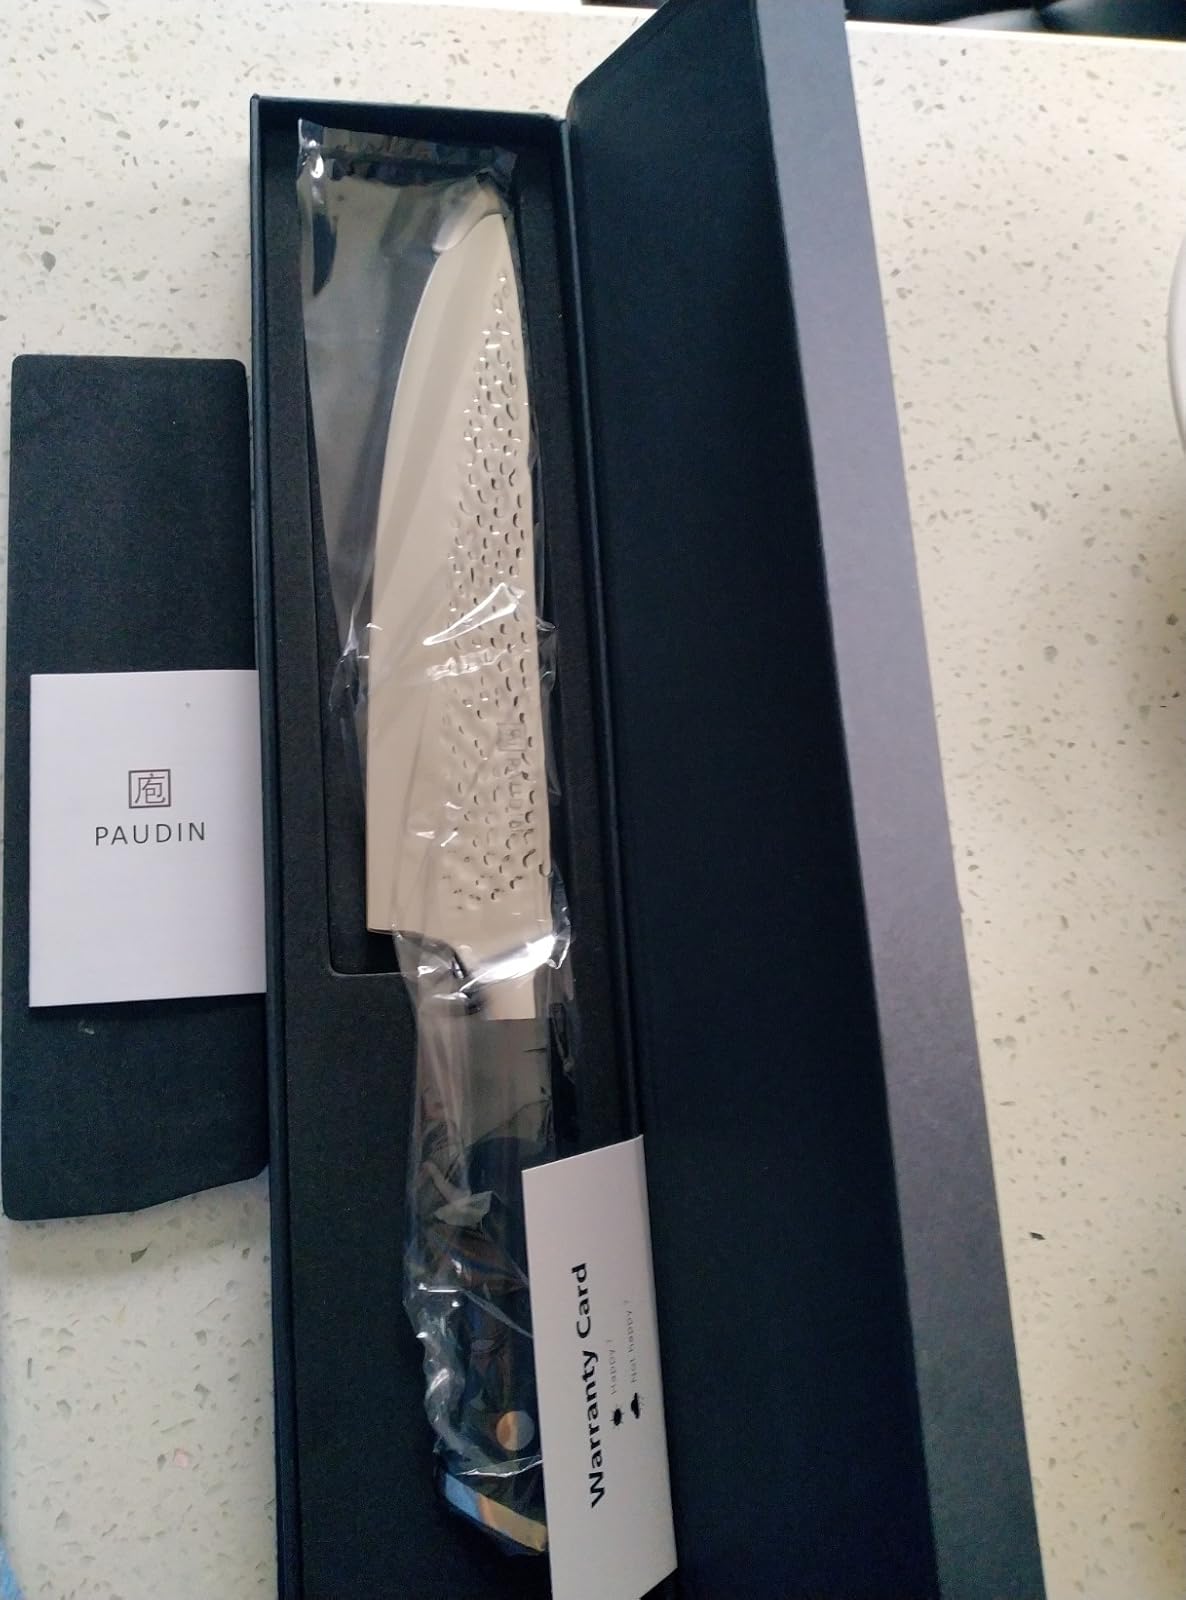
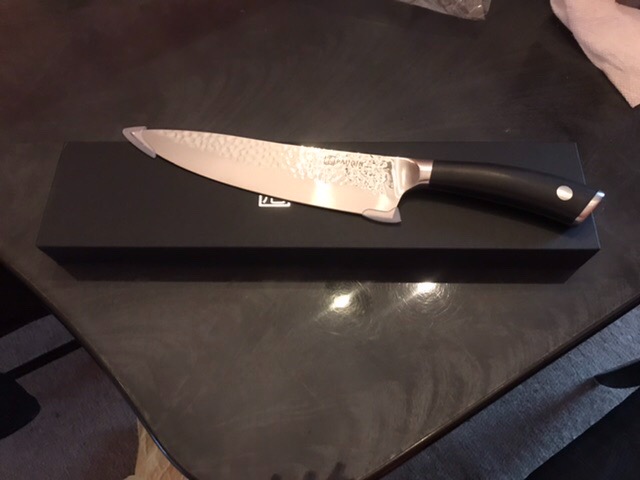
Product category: items_knife
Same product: yes